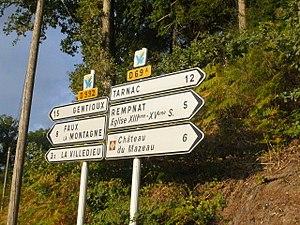
Panneaux indicateurs près de Nedde, Haute-Vienne, France
Le conseil départemental de la Haute-Vienne est l'assemblée délibérante du département français de la Haute-Vienne, collectivité territoriale décentralisée. Son siège se trouve à Limoges, dans l'ancienne caserne de la Visitation, rue François Chénieux.